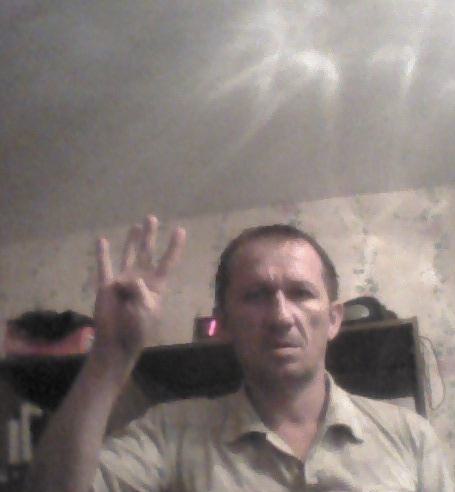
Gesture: four